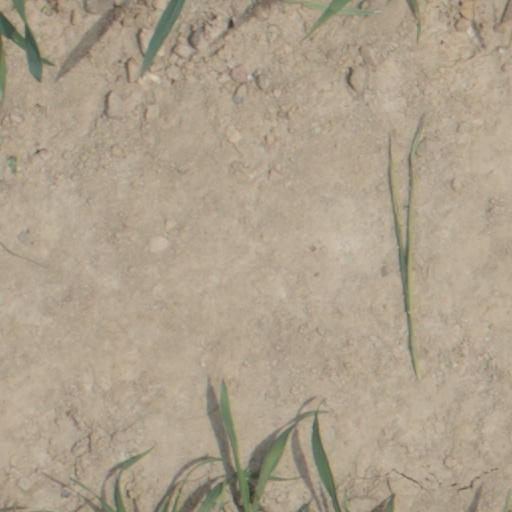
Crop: wheat